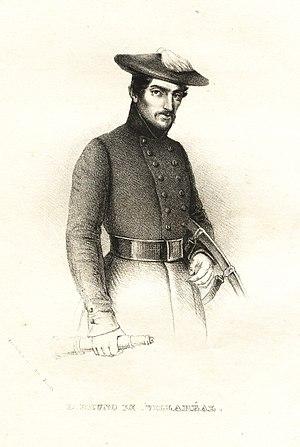
Bruno Villarreal Ruiz de Alegría, né à Larrea le 24 juin 1802 et mort à Vitoria le 10 mai 1861, est un militaire espagnol, officier de l'armée carliste lors de la Première Guerre carliste. Il mène avec succès plusieurs expéditions de ses troupes et est élevé au rang de commandant général d'Alava et maréchal de l'armée carliste du Nord.